William H. Hull House

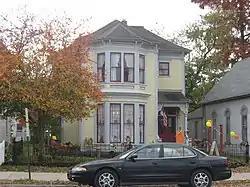

The William H. Hull House is a historic house located at 1517 Walnut St. in Murphysboro, Illinois. The house was built in 1887 for William H. Hull, a significant local businessman and politician. The house is designed in an asymmetrical Italianate pattern. The front facade of the house features a three-sided projecting bay topped by a half-hipped roof. The main entrance is located to the side of the bay in a porch supported by chamfered columns with decorative brackets. The cornice of the house features a patterned molding divided by ornamental brackets. The house's roof has a cross-hipped design with flared eaves.